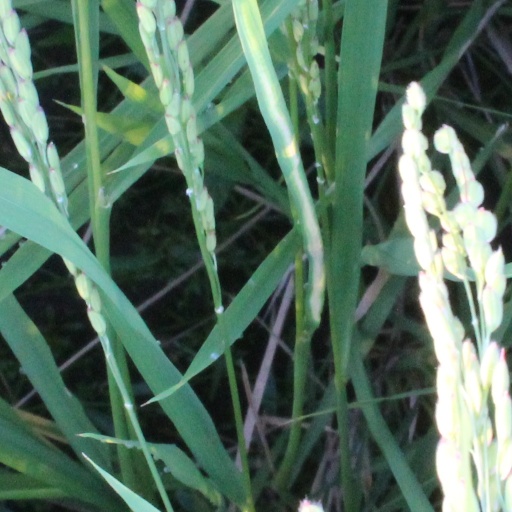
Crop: rice